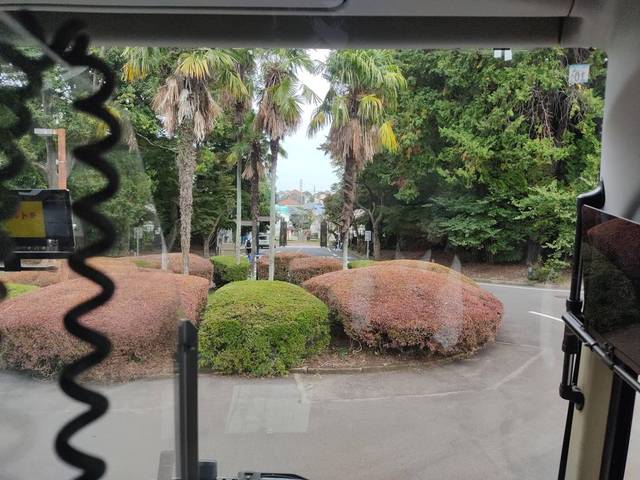
Region: Japan
Coordinates: 35.675, 139.538